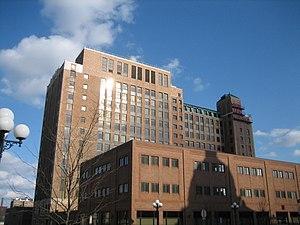
State Farm est un regroupement de grandes compagnies américaines actives dans les assurances et dans le secteur financier. Le groupe qui a été lancé en 1922 par l'ancien fermier George J. Mecherle a son quartier général à Bloomington dans l'État de l'Illinois.